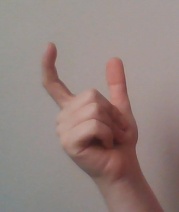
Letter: nun